Describe the emotion expressed in this image:  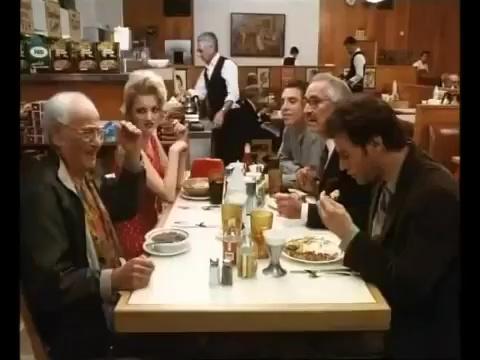
This person displays Pain, valence and arousal with low intensity.